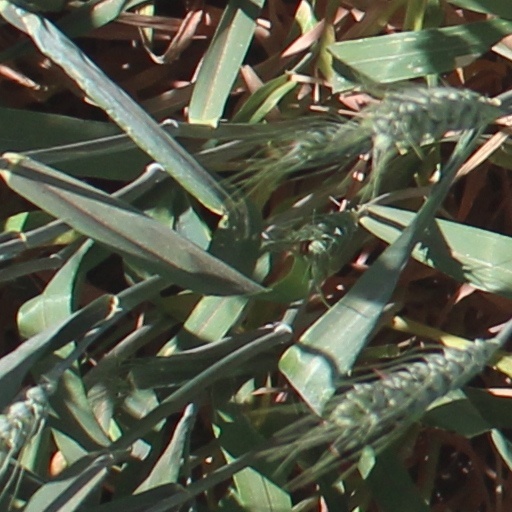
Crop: wheat